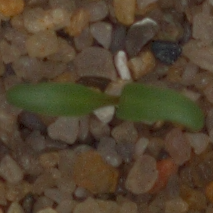
Label: sugar_beet